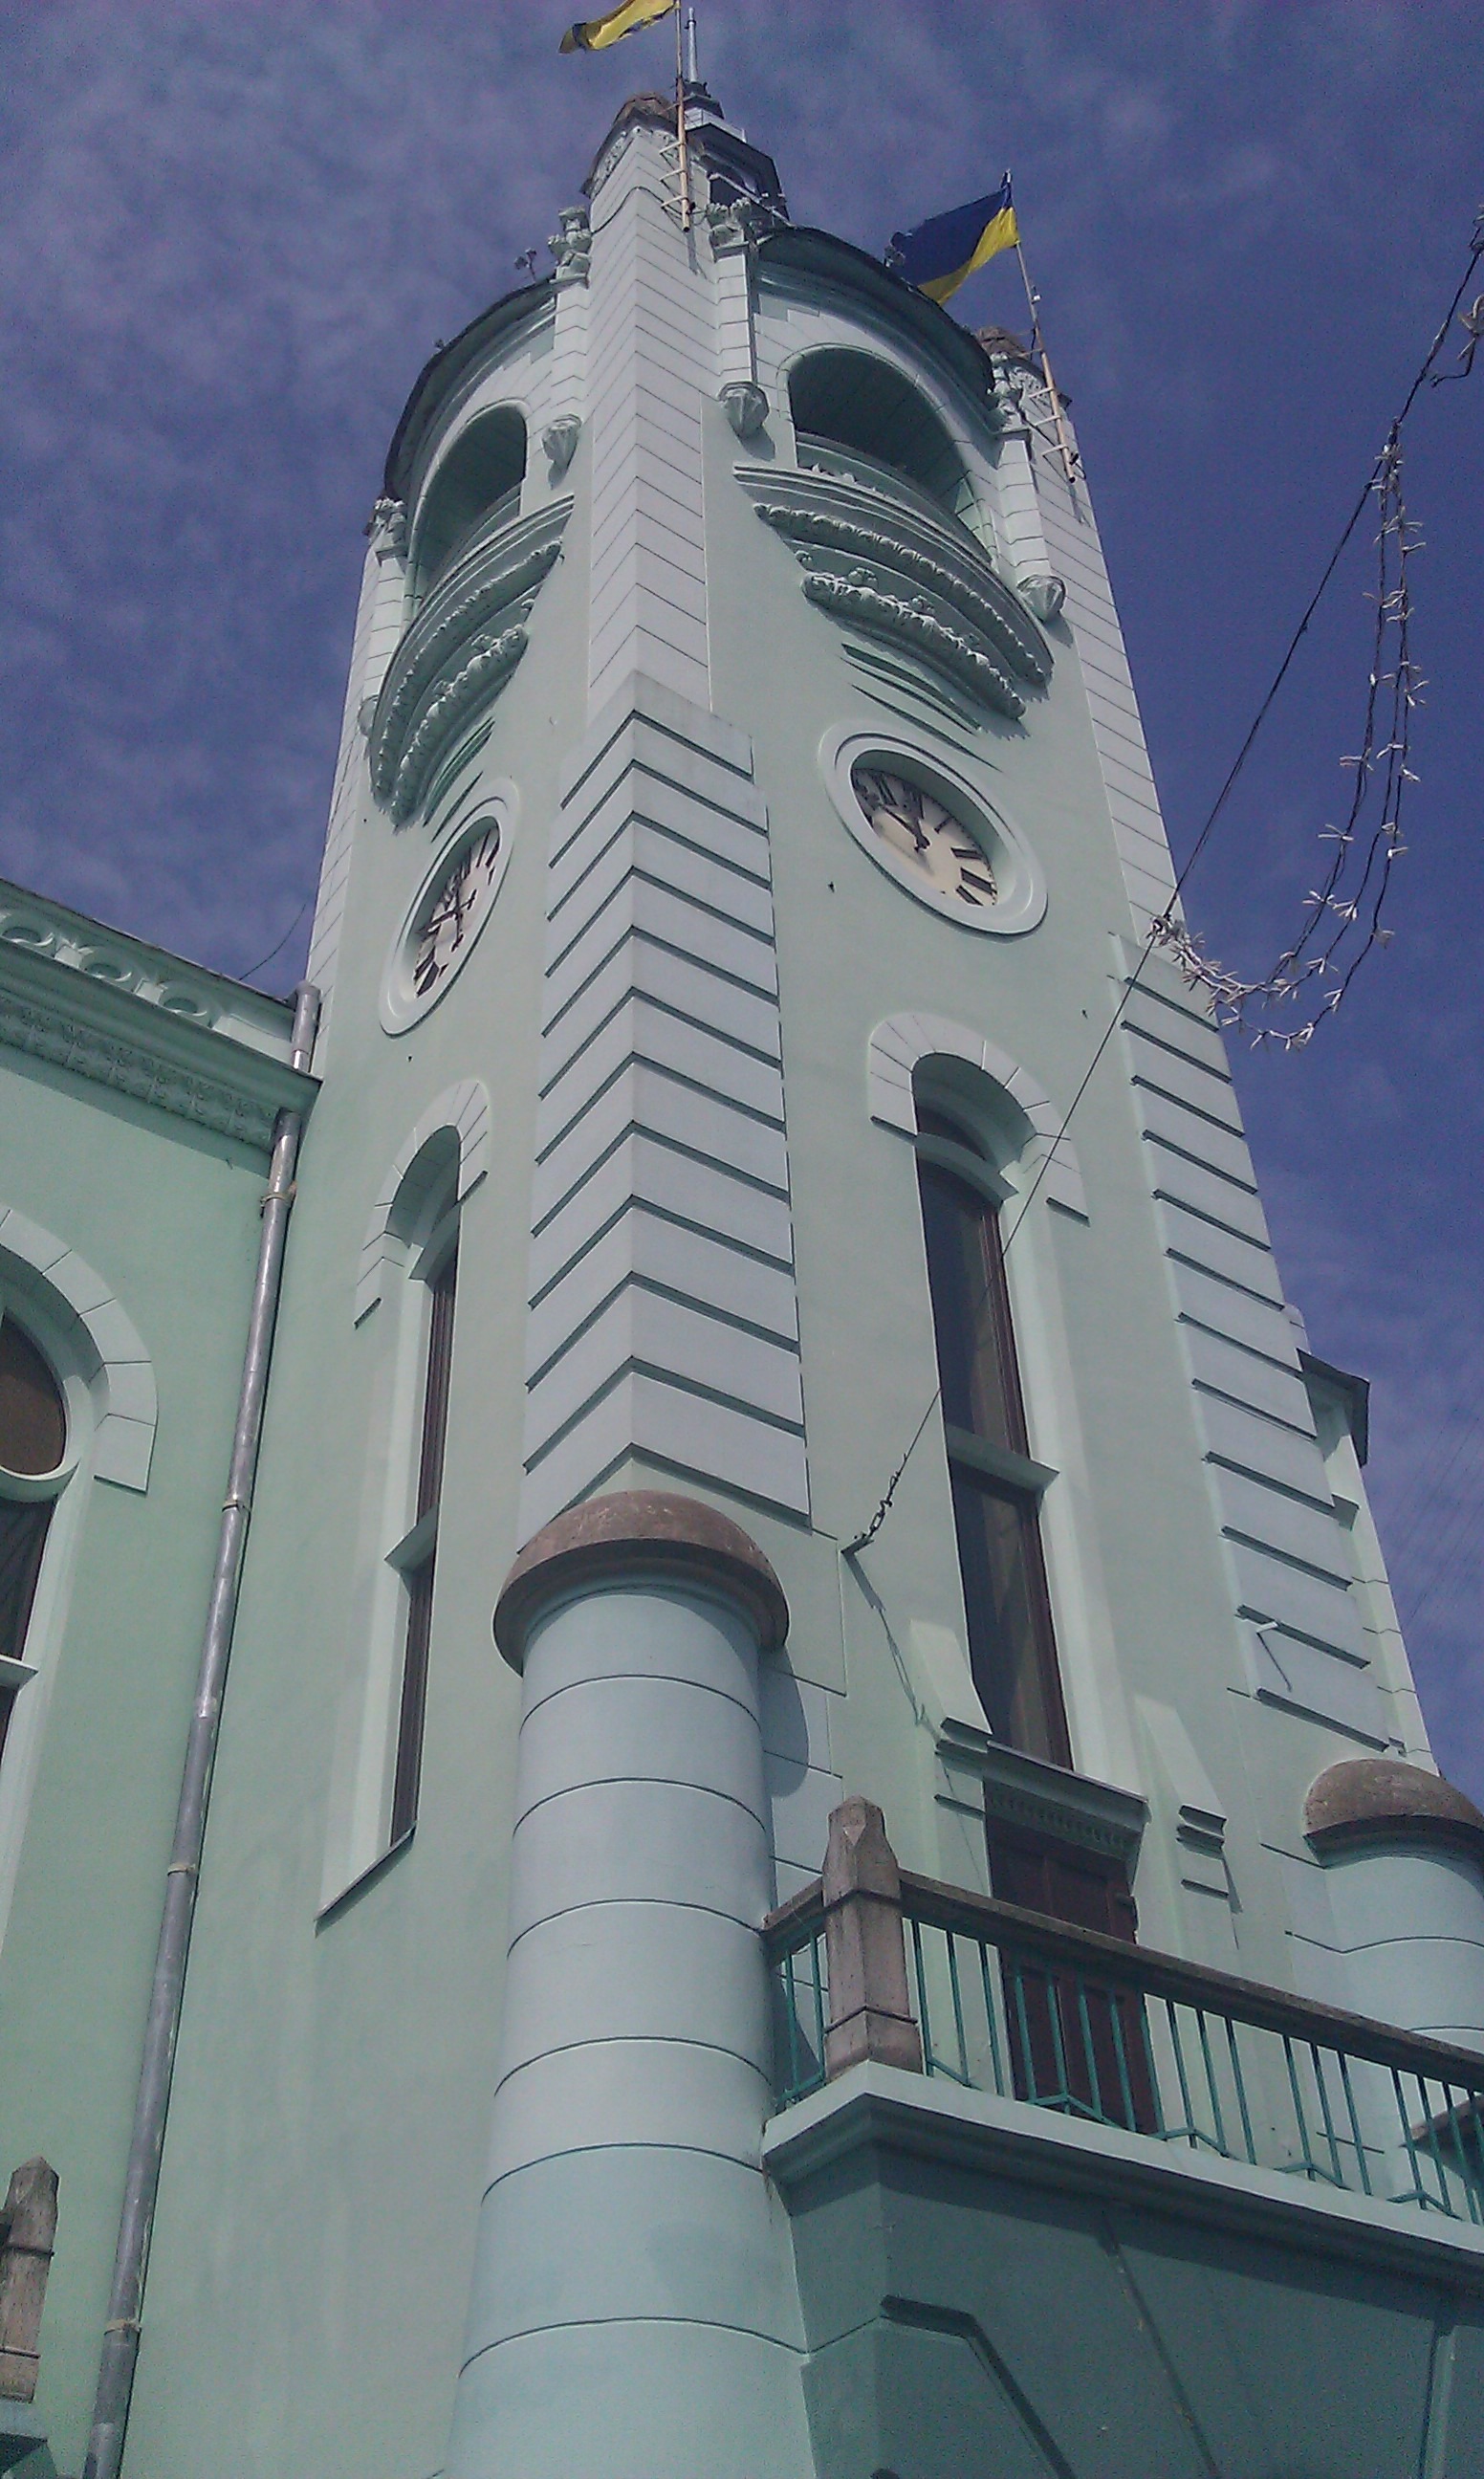
architecture, building, city, tower, landmark, bell tower, steeple, town hall, control tower, mukachevo